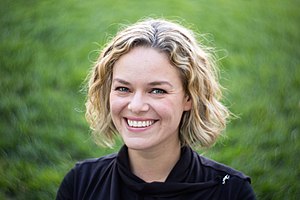
Katherine Maher
Maher, i 2016
Katherine Maher er administrerende direktør for Wikimedia Foundation.